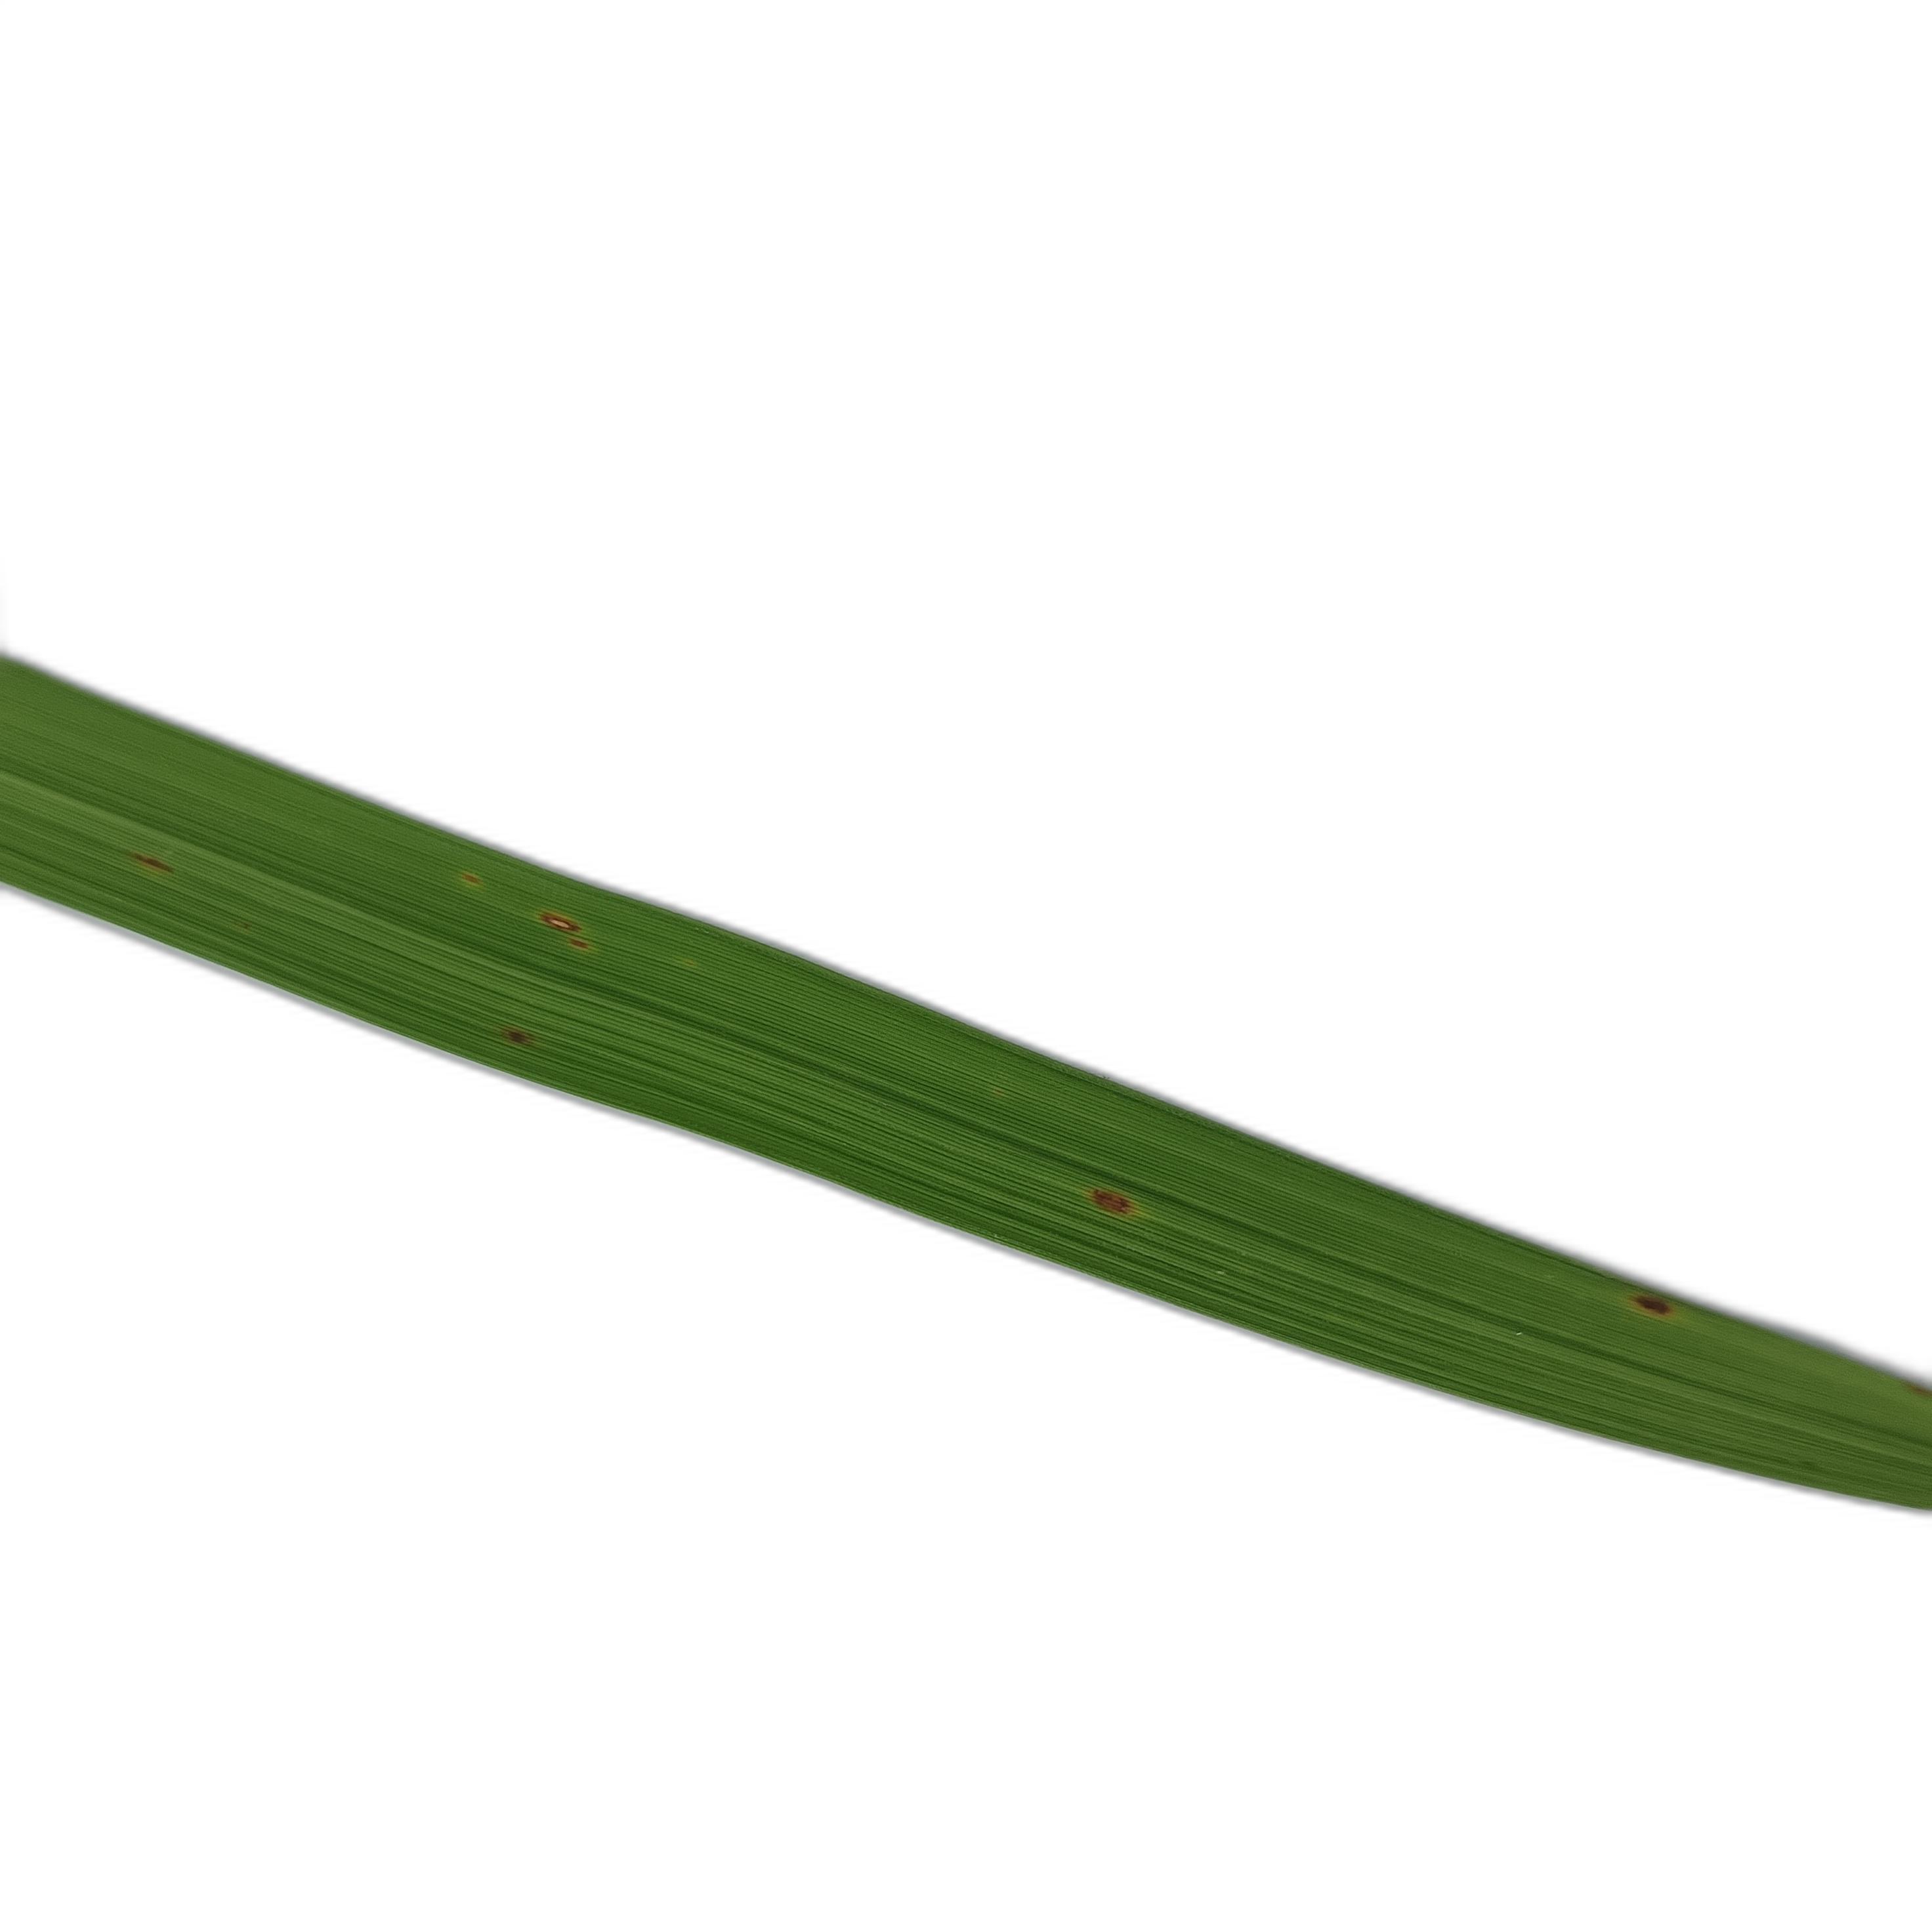
Label: Rice Blast